Roman Catholic Diocese of El Paso

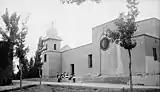
Ysleta Mission, El Paso, Texas (1936)

In 1680, several of the Pueblo clans in present-day New Mexico revolted against the Spanish occupiers. After taking heavy losses in Santa Fe, the Spanish were forced to flee with many of their Native American enslaved people to the El Paso Valley. Many in this group elected to stay in the area instead of returning to the Spanish provinces in Mexico. Several Catholic missionaries also stayed in El Paso.